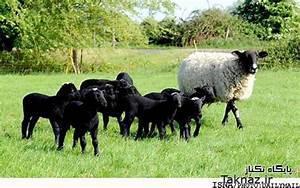
sheep